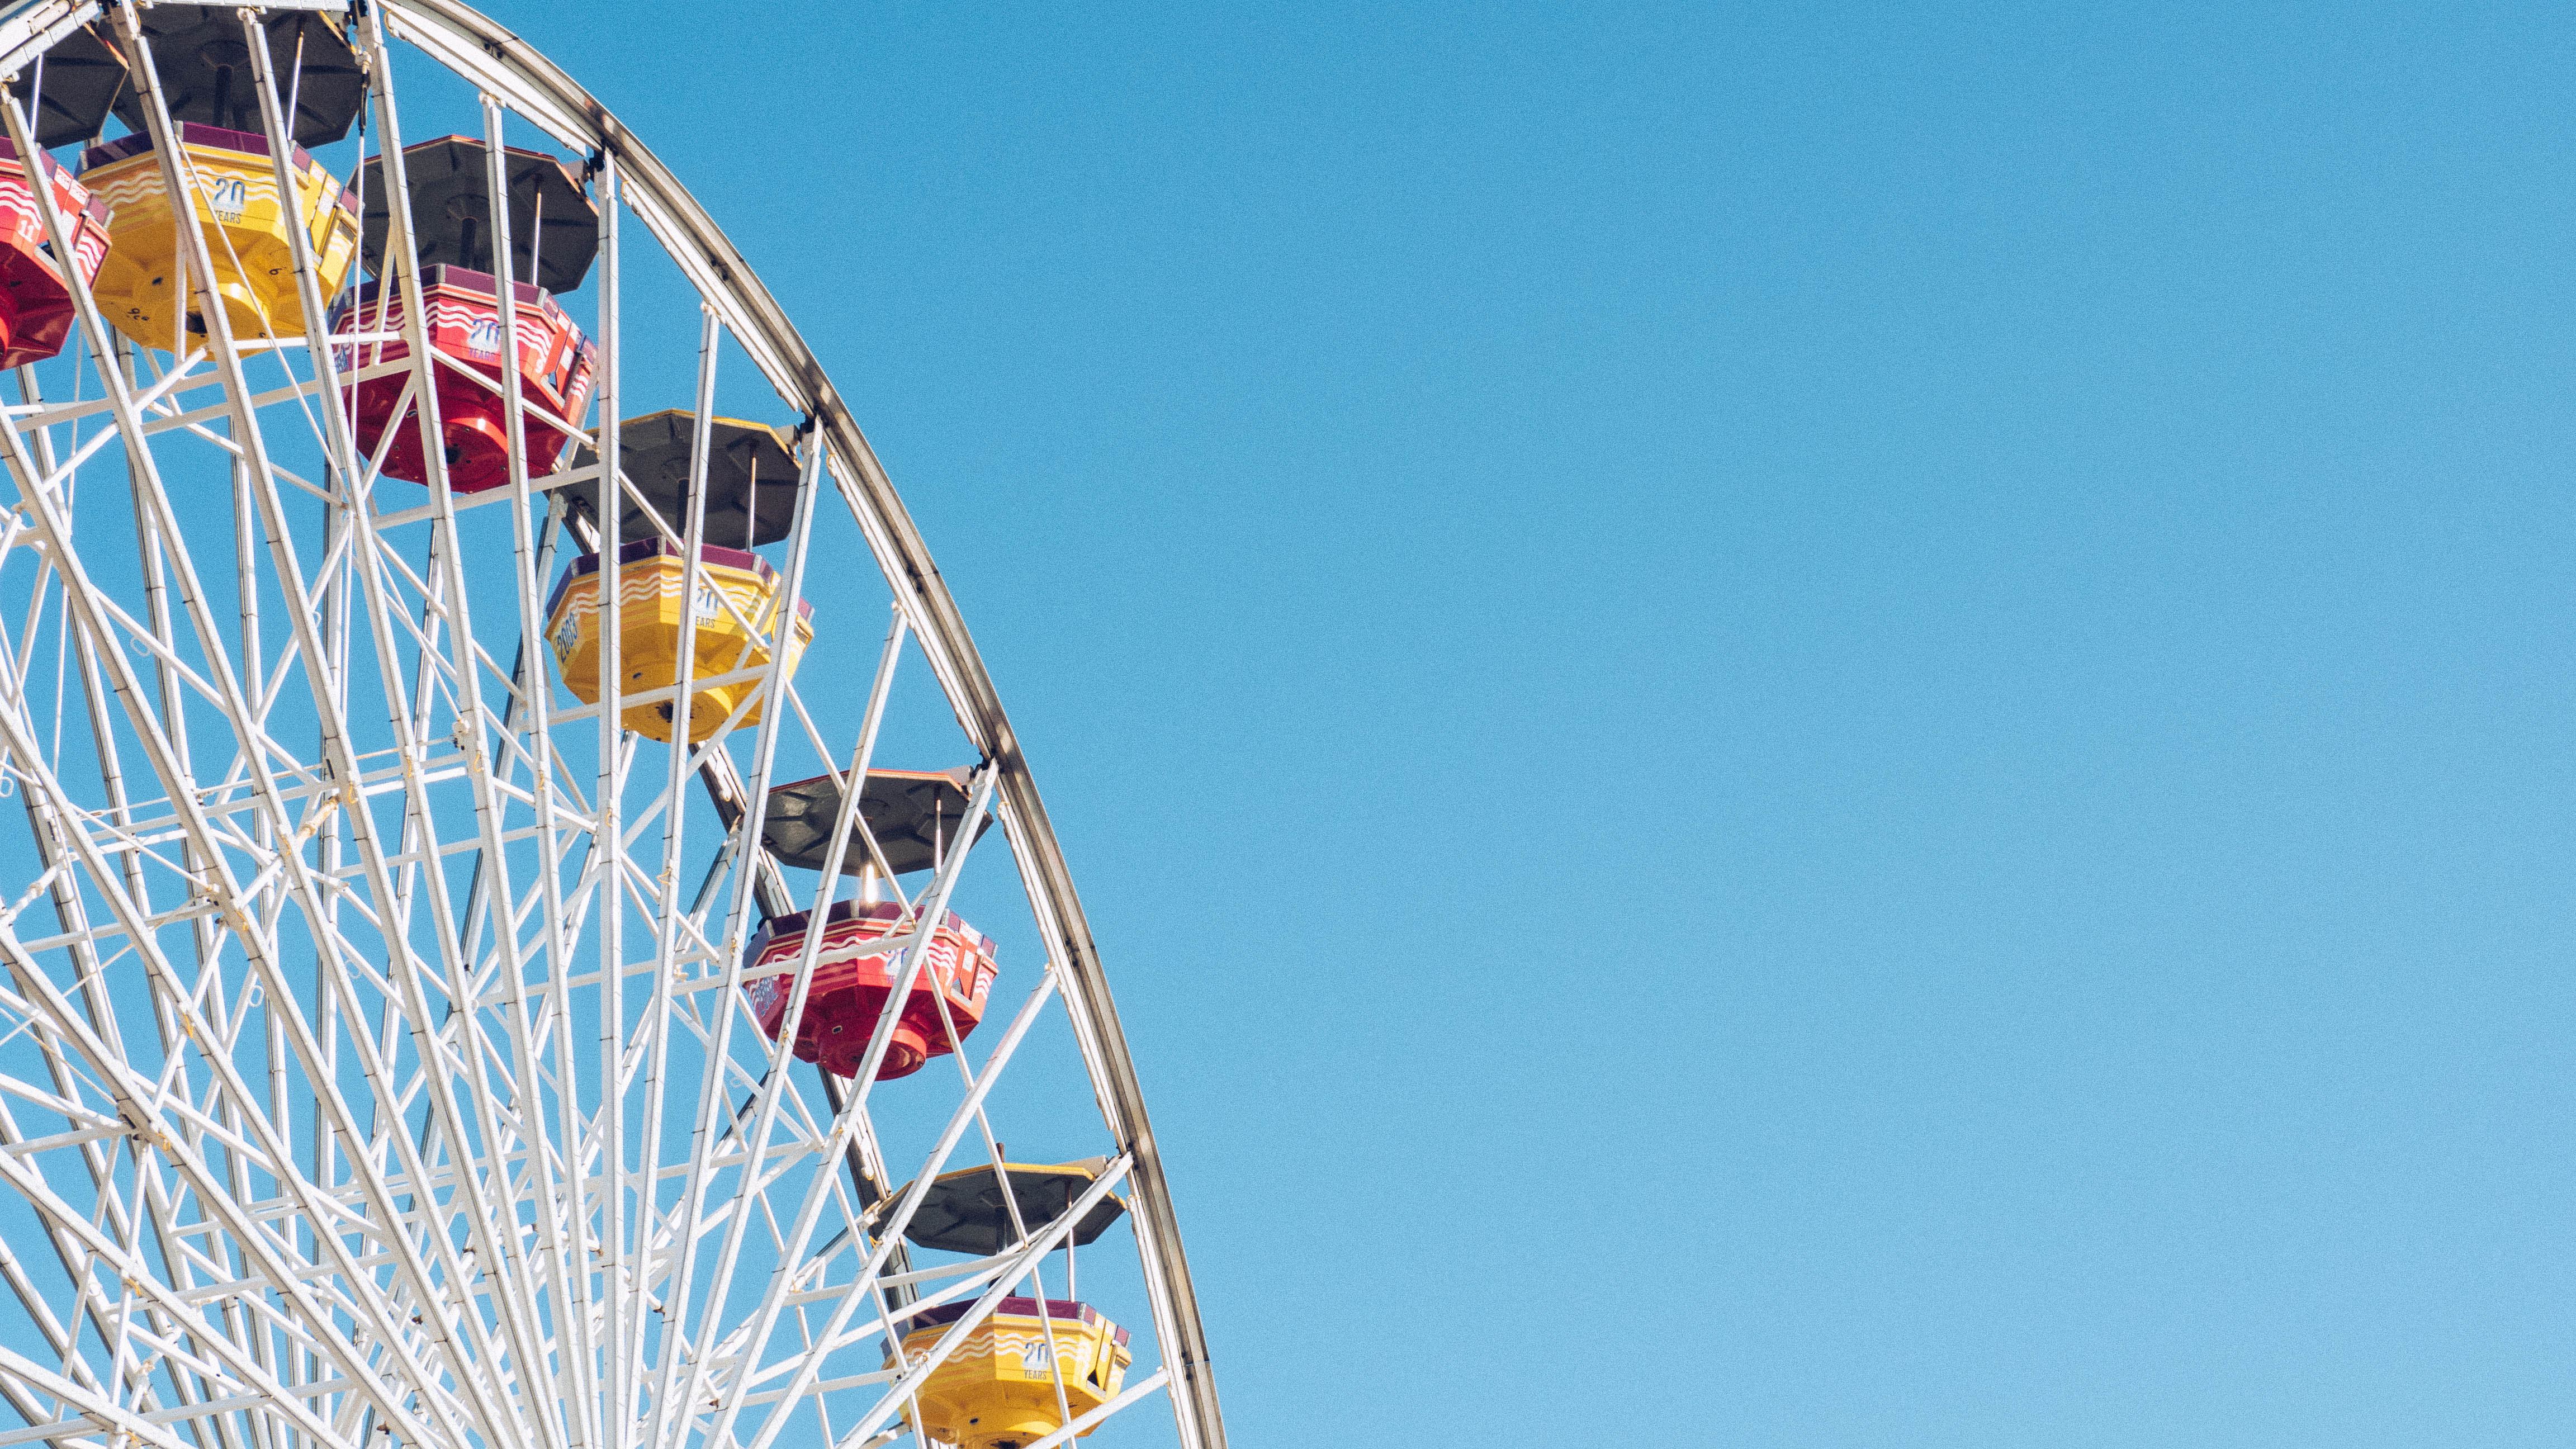
sky, recreation, ferris wheel, amusement park, mast, park, ride, blue, colorful, roller coaster, tourist attraction, amusement ride, outdoor recreation